Ulla Löfven

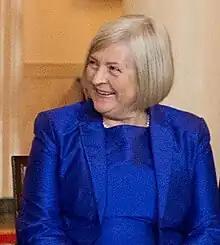
Ulla Löfven in May 2016

Ulla Margareta Löfven (also spelt Löfvén, née Arvidsson, previously Johansson; born 29 May 1951) is a Swedish politician and trade unionist. She is married to former Prime Minister Stefan Löfven, the former leader of the Social Democrats.